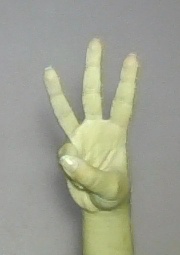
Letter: thaa